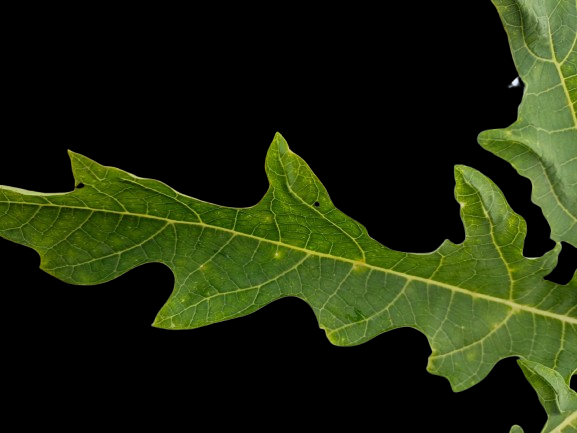
Crop: Papaya
Label: Curled_Yellow_Spot